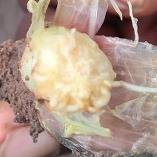
Crop: Onion
Condition: bulb-blight-d